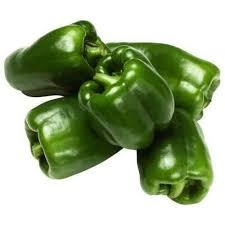
Label: capsicum